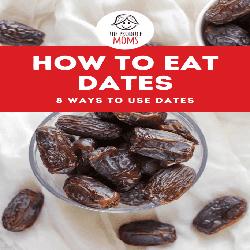
Label: Dates